Duchess Christiane of Mecklenburg

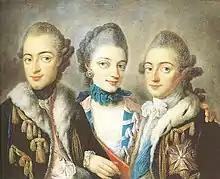
Christiane with her brothers Ernest Gottlob (left) and Adolphus Frederick (1766)

Christiane and her sister received a comprehensive education in Mirow, including Latin, Greek and French and tutors such as Friderike Elisabeth von Grabow and Gottlob Burchard Genzmer. Her youngest sister Charlotte married George III of the United Kingdom, whilst two of her brothers, Adolphus and Charles, were regents of Mecklenburg-Strelitz. During his Grand Tour through Europe in 1761, she met John Ker, 3rd Duke of Roxburghe, but as her younger sister Charlotte was already married to George III, protocol forbade them from marrying, and ultimately both Christiane and Ker never married.